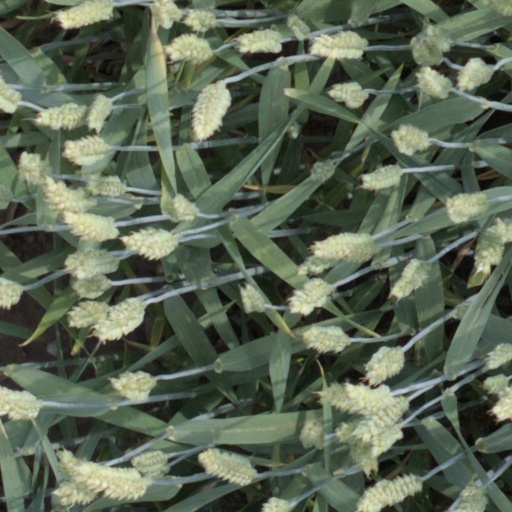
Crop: wheat